Western Clydesdales

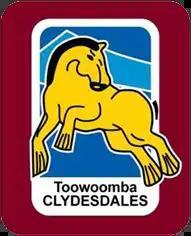
The former Toowoomba Clydesdales logo

The Clydesdales formed a feeder club arrangement with the Brisbane Broncos ahead of the 1999 Queensland Cup season, which saw fringe and up-and-coming players from the NRL club turn out for Toowoomba in the Queensland Cup. The Clydesdales were the competition's big improvers as they finished in fourth place and were ultimately eliminated by the defending premiers, Norths Devils.